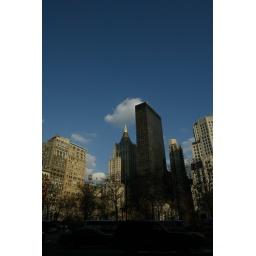
deep blue sky over madison square park